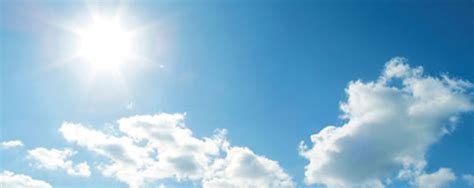
Weather: sun or clear